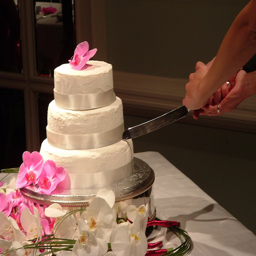
A close-up of the bride and groom cutting the cake.
They both cut the wedding cake together at the ceremony.
White wedding cake accented with pink and white orchid petals.
a wedding cake being cut with a large knife
A person holding a sharp knife while cutting a multi layered cake.